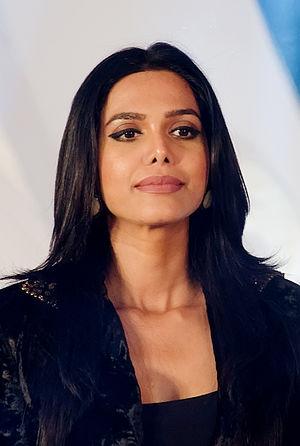
Miss Inde ou Femina Miss India, est un concours de beauté féminin tenu en Inde depuis 1947, destiné aux indiennes. Il est organisé par le magazine indien Femina publié par Bennett, Coleman & Co. Ltd.